Economy of Palestine

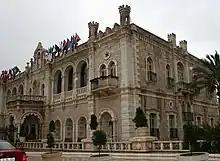
Intercontinental Jacir Palace in Bethlehem

In 2010, 4.6 million people visited the Palestinian territories, compared to 2.6 million in 2009. Of that number, 2.2 million were foreign tourists while 2.7 million were domestic. This number of international visits is misleading, however, since most tourists come for only a few hours or as part of a day trip itinerary. In the last quarter of 2012 over 150,000 guests stayed in West Bank hotels; 40% were European and 9% were from the United States and Canada. Major travel guides write recently that "the West Bank is not the easiest place in which to travel but the effort is richly rewarded."